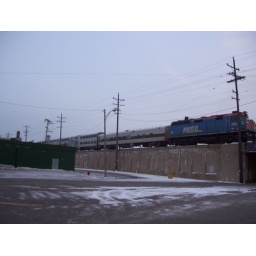
553 is back in the train that leaves Kenosha at 7:15 Caught it here crossing 56th street on 1-31-08